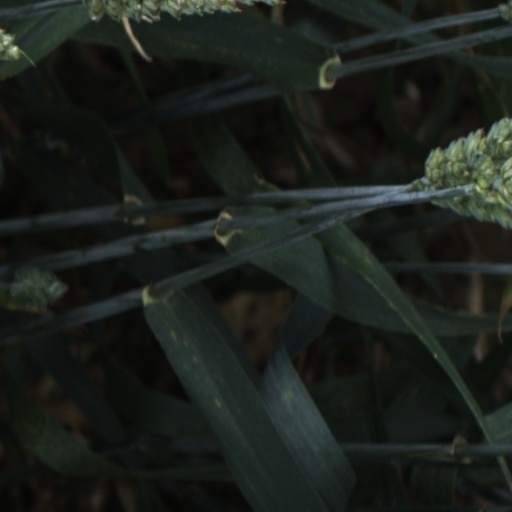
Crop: wheat